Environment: real
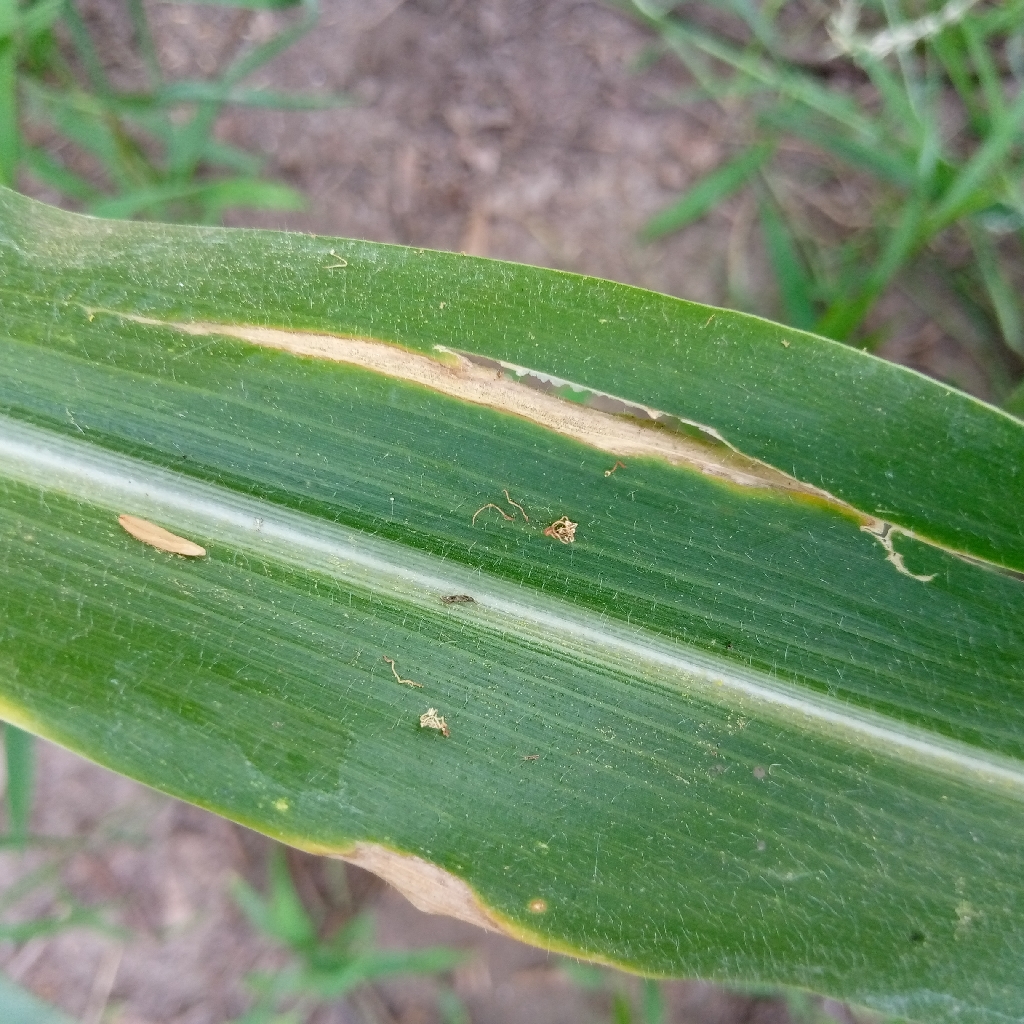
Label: northern_corn_leaf_blight